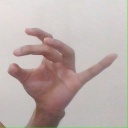
अक्षर: ओ